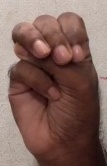
ASL sign: M